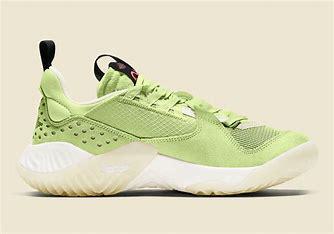
Brand: Jordan
Model: Delta